Ponmuttayidunna Tharavu

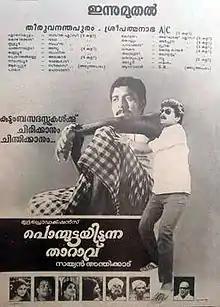
Poster

Ponmuttayidunna Tharavu is a 1988 Indian Malayalam-language romantic comedy-drama film, written by Raghunath Paleri and directed by Sathyan Anthikad. It stars Sreenivasan, Jayaram, Urvashi, and Innocent in the lead roles. It was Sreenivasan's first role as a hero after "Sanghaganam" (1979). The film was remade in Hindi in 2010 as "Dus Tola".